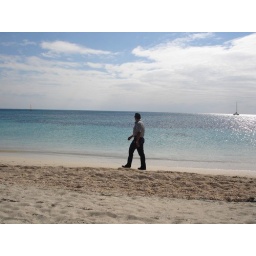
A security guard on the beach with a lone sailboat off in the distance.